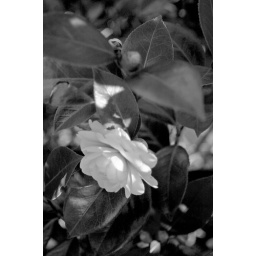
Flowers in black and white